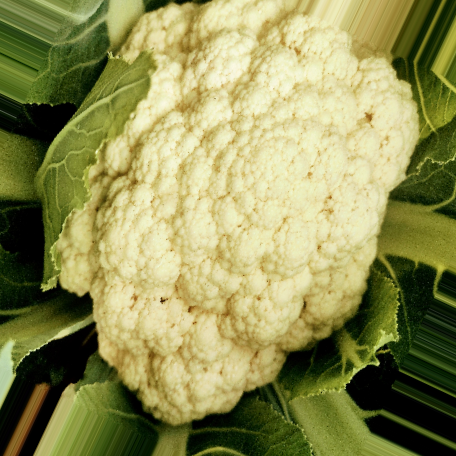
Label: Disease Free